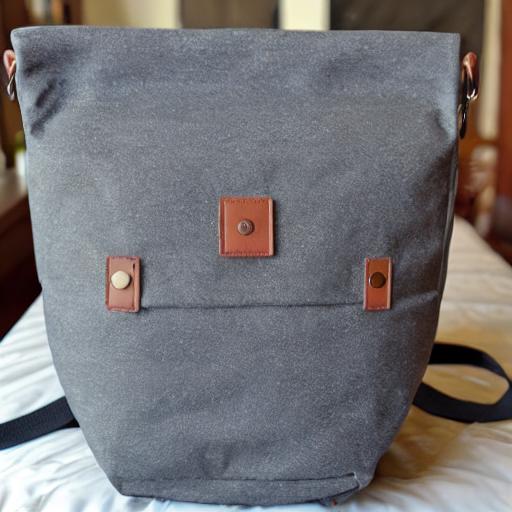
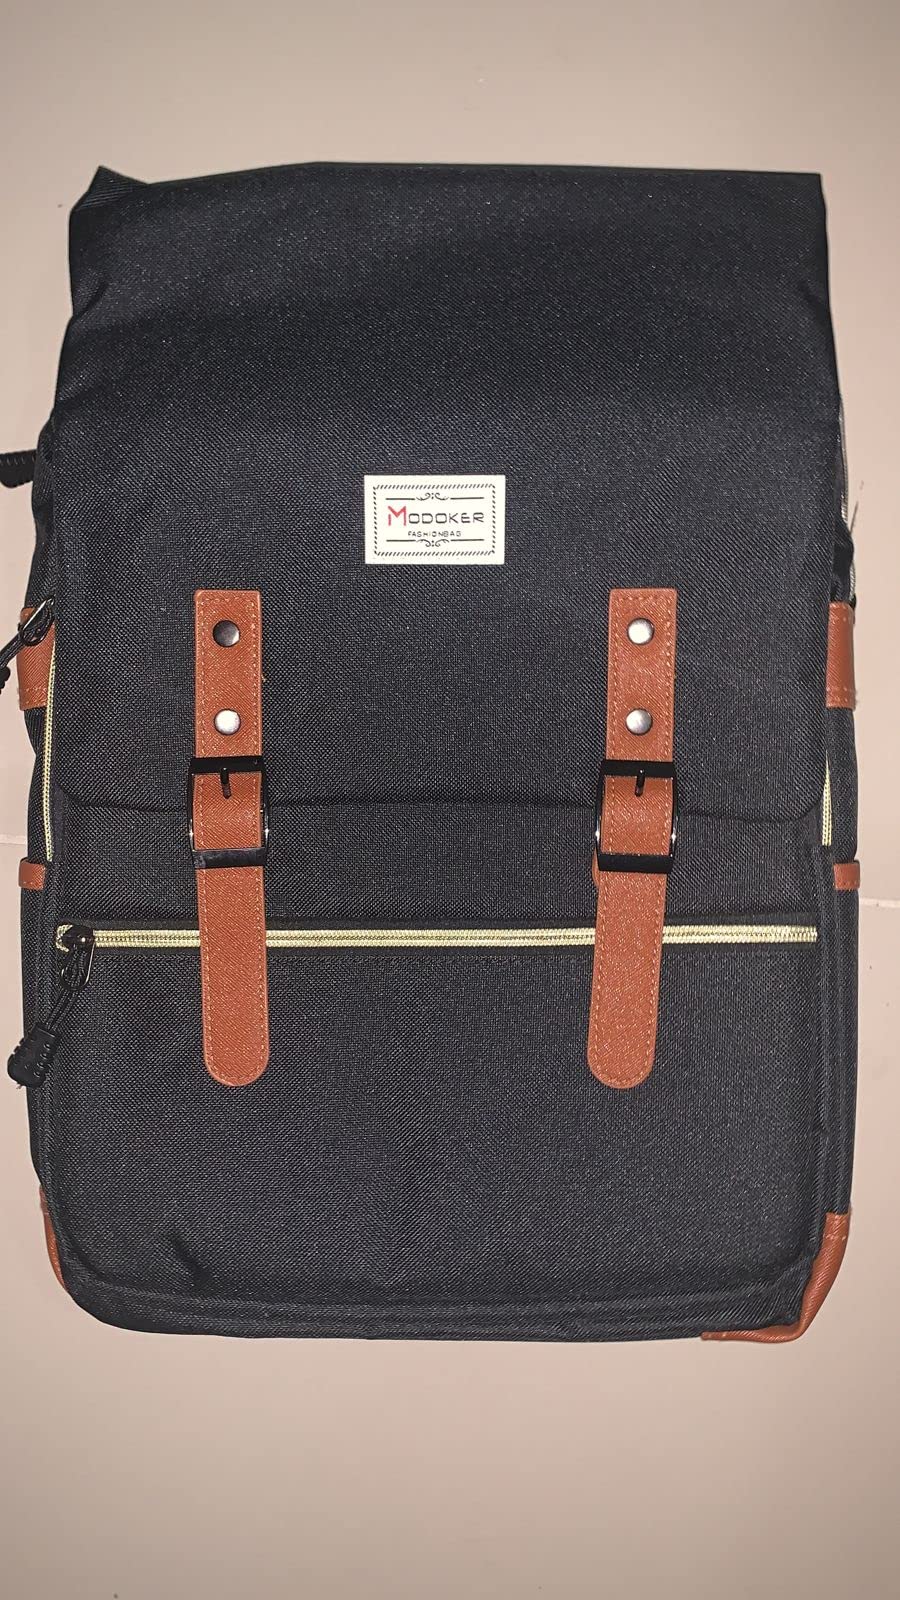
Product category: bag
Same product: no